Rock: Wanko no Shima

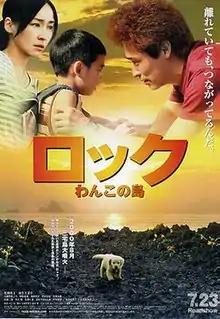
Film Poster

is a 2011 Japanese film directed by Isamu Nakae and was scheduled to be released in Japanese cinemas on 23 July 2011. It is based on a true story from the small island of Miyakejima.